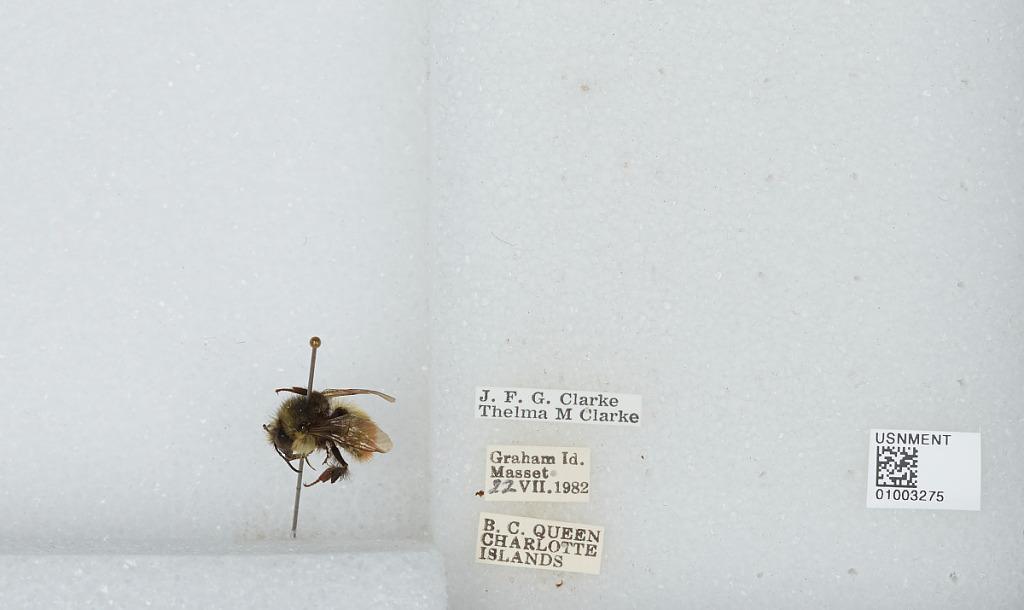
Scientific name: Bombus (Pyrobombus) flavifrons Cresson
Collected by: J. Clarke & T. Clarke
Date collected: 1982-7-22
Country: Canada
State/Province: British Columbia
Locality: Masset, Graham Island, Queen Charlotte Islands
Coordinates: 54.01, -132.138